NY Ink

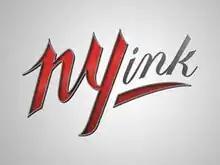

NY Ink is an American reality documentary television series that debuted June 2, 2011 on TLC. TLC renewed the series for a second season in August 2011, also noting that the series' first season averaged 1.3 million viewers per episode. Filming for the third season started in August 2012 with the season premiering on April 4, 2013.